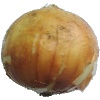
Label: white_onion